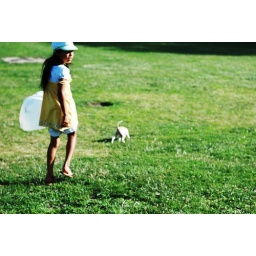
girl in the dress with the dog